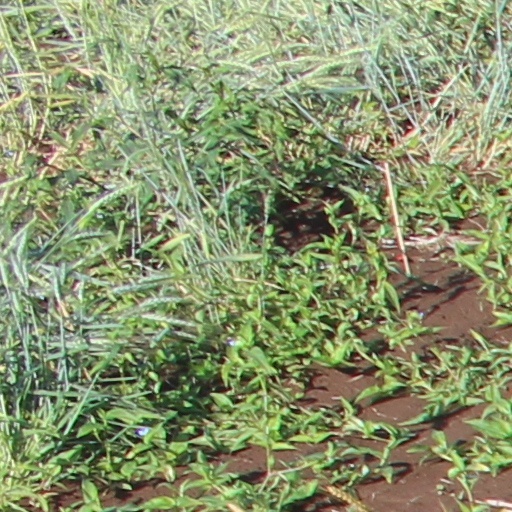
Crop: wheat